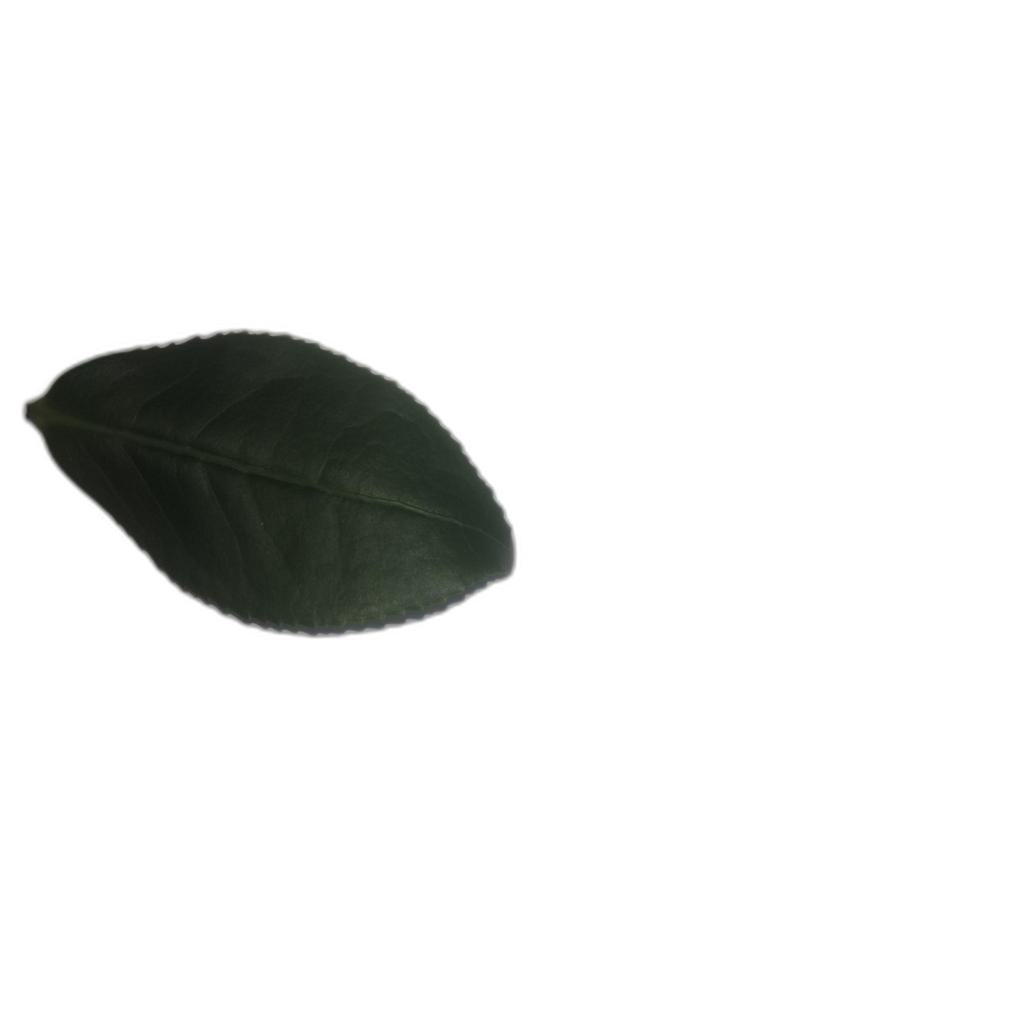
Label: Healthy